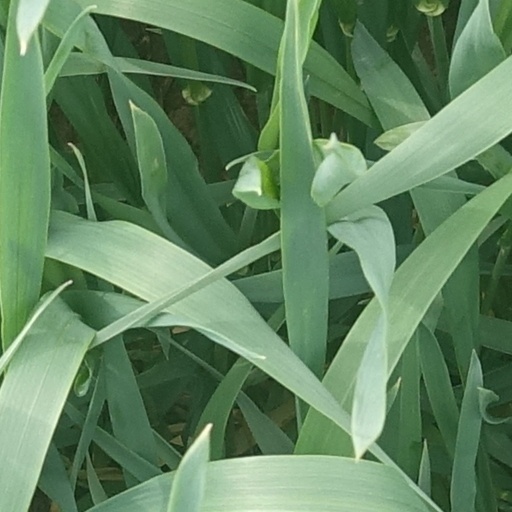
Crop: wheat